Kris Straub

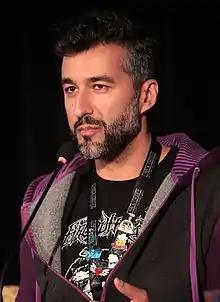
Straub at the 2018 PAX West

Kristofer Straub (born January 17, 1979) is an American web cartoonist, performer, and content creator. His key web comic projects include "Checkerboard Nightmare", "Starslip", "Chainsawsuit", "Broodhollow", and "F Chords". Other notable projects include the creepypasta "Candle Cove" as well as collaborations with Scott Kurtz (""Blamimations")," Paul Verhoeven (""28 Plays Later""), and Penny Arcade (""Strip Search", "Kris and Scott's Scott and Kris Show," "Acquisitions Incorporated: The C-Team")."